Melodifestivalen 2010

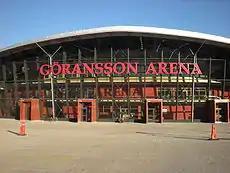
The Göransson Arena in Sandviken, Melodifestivalen 2010's "debut" city.

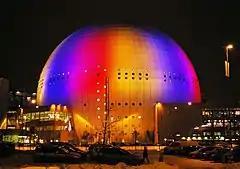
Stockholm's Globen, the venue for the final of Melodifestivalen 2010.

Six different cities hosted the six shows of Melodifestivalen, revealed on 27 August 2009. The opening heat was held at the Fjällräven Center in Örnsköldsvik; further heats were held in Sandviken's Göransson Arena, the first time the city has hosted a Melodifestivalen heat, the Scandinavium in Gothenburg and the Malmö Arena in Malmö. The Second Chance round was in Örebro's Conventum Arena, while the grand final would be held once again at Globen in Stockholm. There were plans to hold the 2010 final in Gothenburg, however as hockey matches clashed with the date of the final it was necessary to hold the final in Stockholm for the ninth consecutive year.